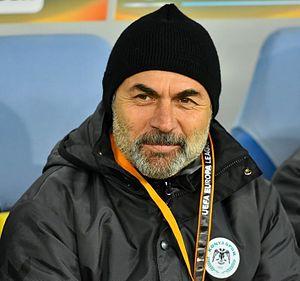
Aykut Kocaman, né le 5 avril 1965 dans la province de Sakarya, est un ancien joueur et maintenant entraîneur de football turc qui évoluait au poste d'attaquant.